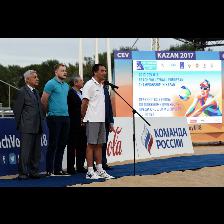
Label: Human